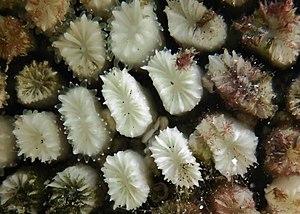
Eusmilia fastigiata à la Réunion.
Eusmilia fastigiata est une espèce de coraux appartenant à la famille des Meandrinidae.
L'île de La Réunion est un département d'outre-mer français situé dans le sud-ouest de l'océan Indien.
Eusmilia est un genre de coraux durs de la famille des Meandrinidae ou de la famille des Caryophylliidae.